1945 (Gingrich and Forstchen novel)

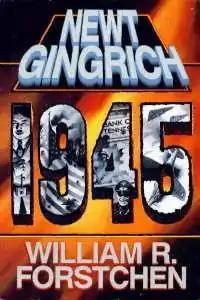
First edition

1945 is an alternate history written by Newt Gingrich and William R. Forstchen in 1995 that described the period immediately after World War II in which the United States had fought only against Japan, which allowed Nazi Germany to force a truce with the Soviet Union, and the two victors confront each other in a Cold War, which swiftly turns hot.